George Frederick, Margrave of Baden-Durlach

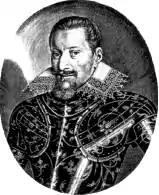
George Frederick of Baden-Durlach in 1603

Upon reaching adulthood, George Frederick became the ruler of Baden-Hachberg (Upper Baden). At first, he ruled from Rötteln Castle. In 1599 he moved his residence and the entire National Administration to Sulzburg). After the conversion of his brothers Ernest Frederick to strict Calvinism and James to Catholicism, George Frederick remained a Lutheran and founded his own Latin school in his small residence Sulzburg, so he would not have to depend on the Calvinist school in Durlach for the education of pastors in his territory. He constructed several buildings in Sulzburg, among them a real tennis hall. Between 1600 and 1610, he built the Castle Church in Sulzburg. Hence, the Margraviate of Baden-Durlach remained Lutheran since he survived the longest among his brothers.